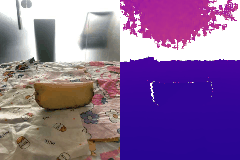
Label: pineapple